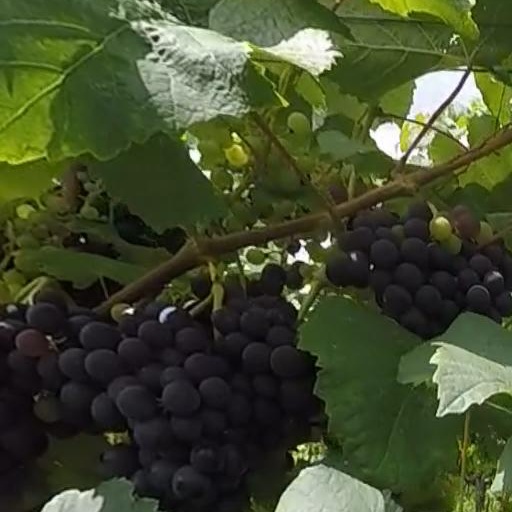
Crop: grape